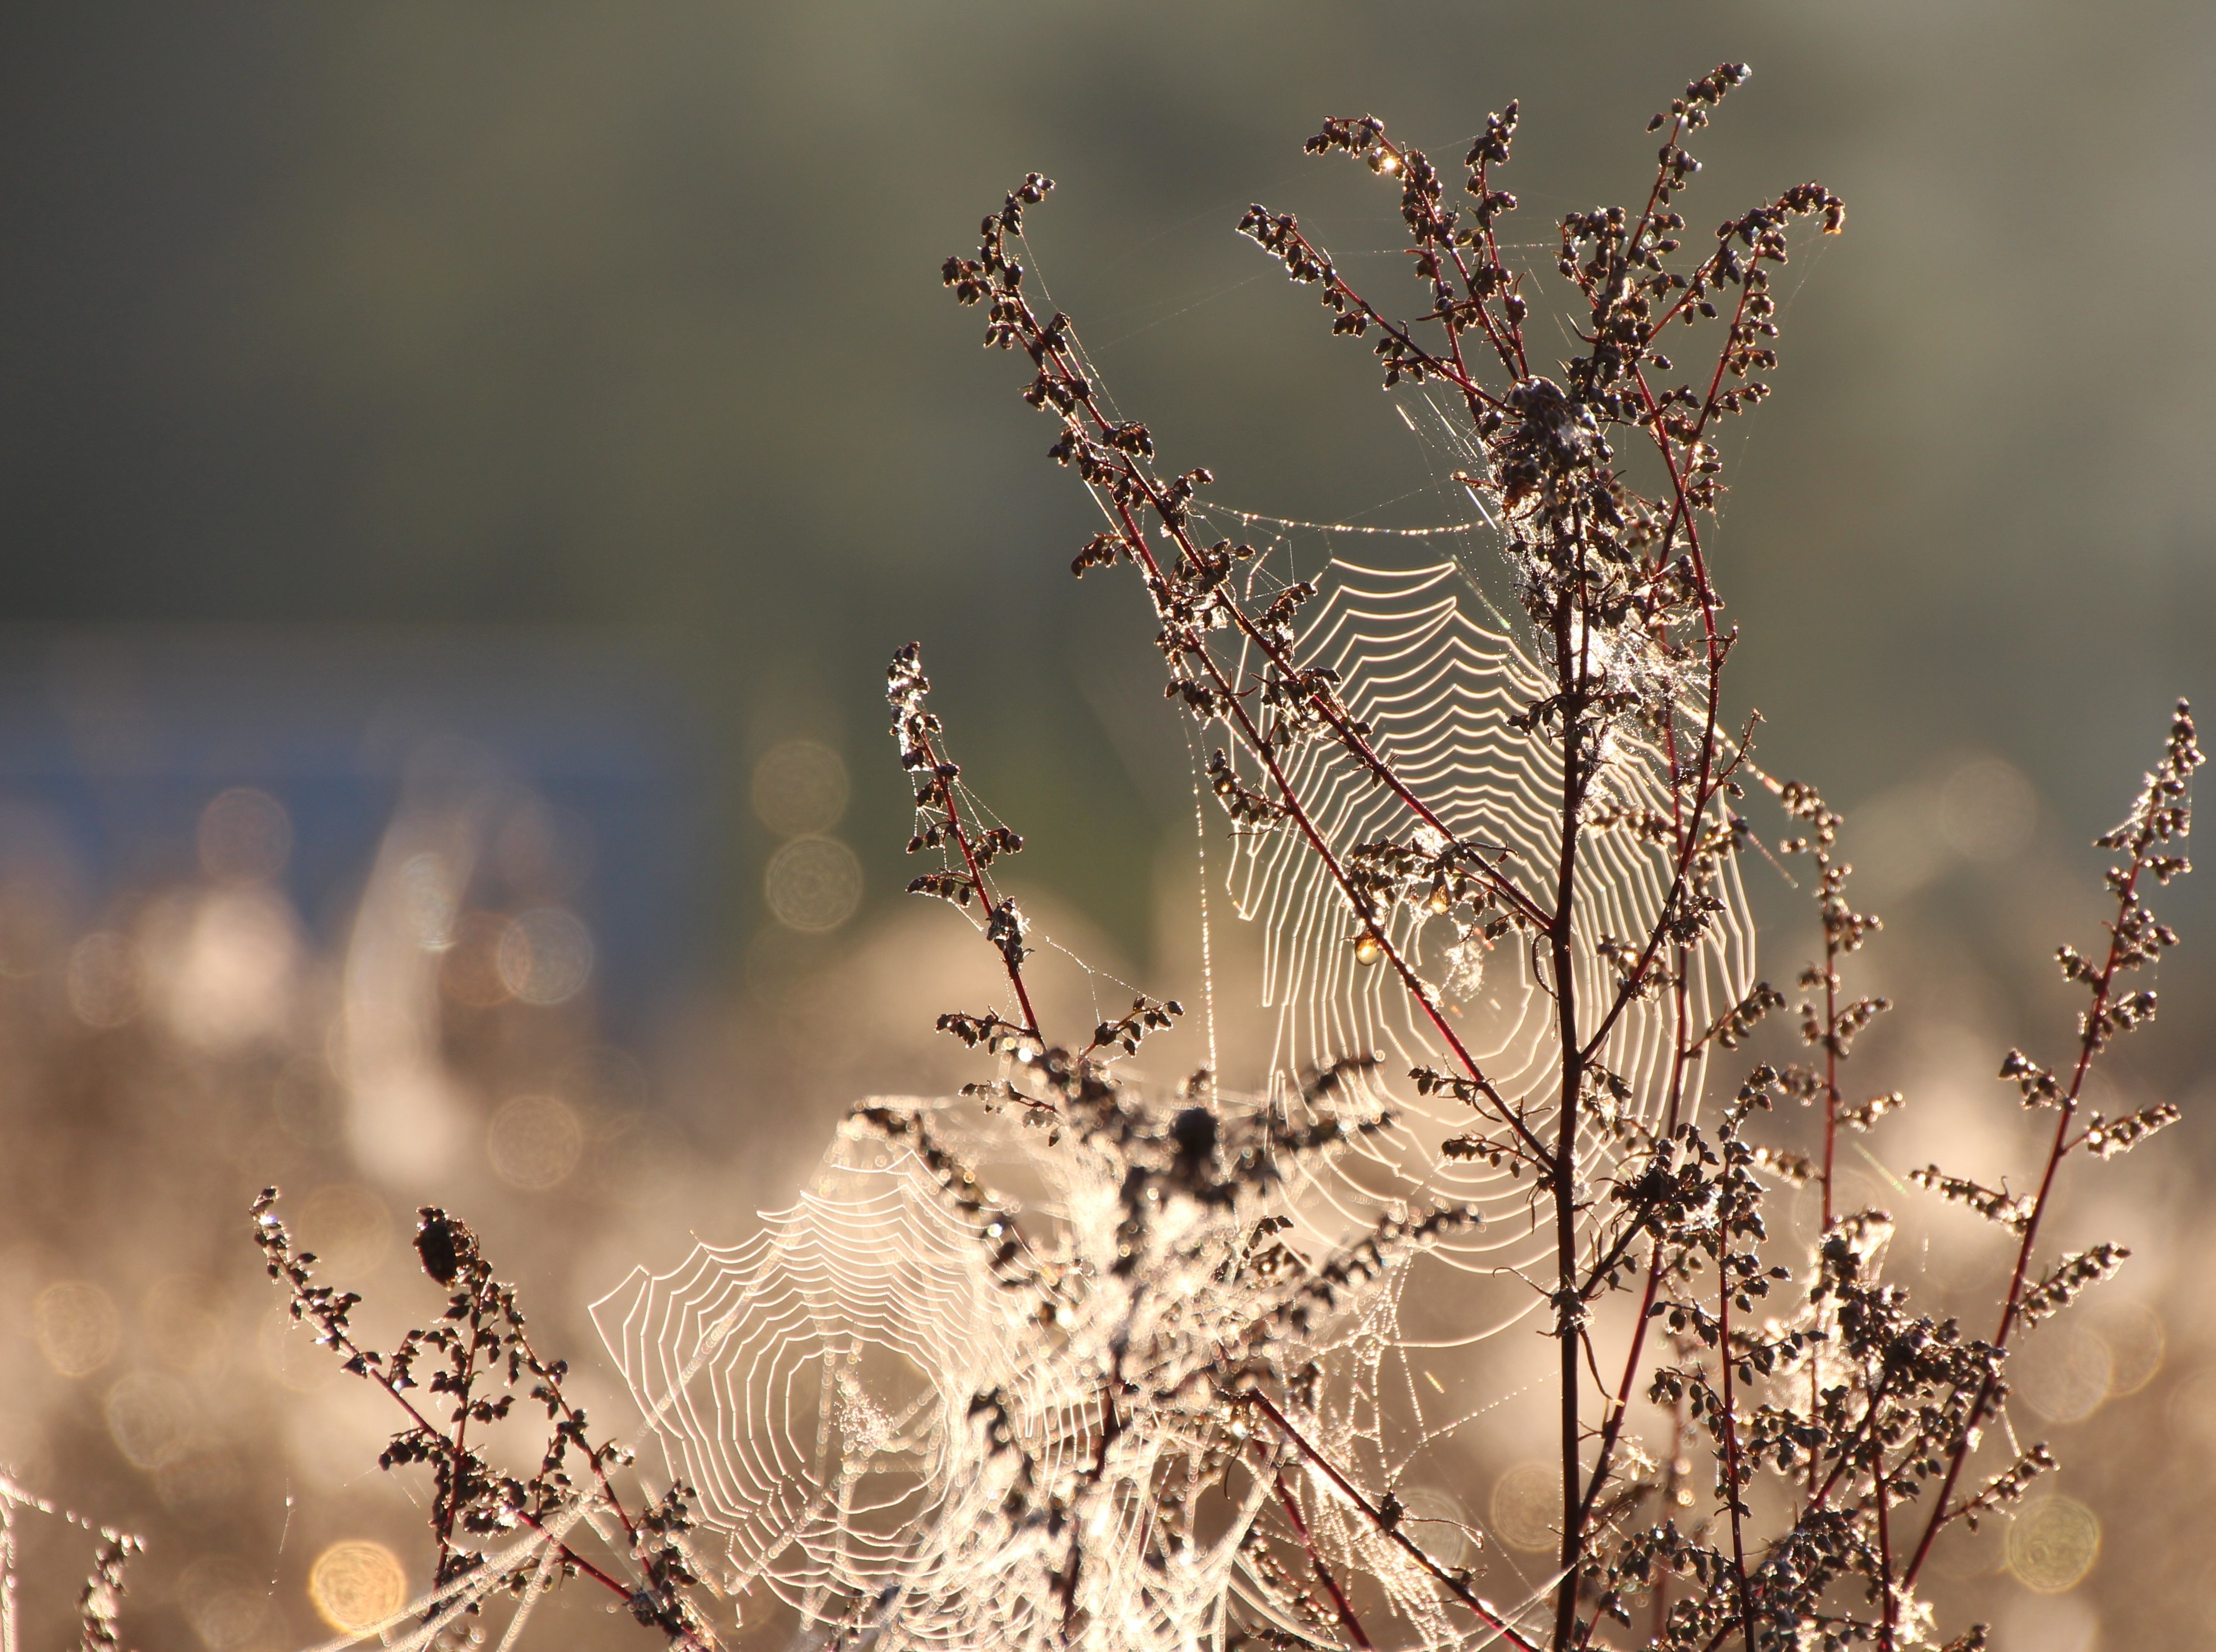
tree, water, nature, branch, blossom, winter, dew, plant, photography, leaf, flower, frost, spring, autumn, close, flora, season, twig, cobweb, close up, dewdrop, moist, network, moisture, freezing, macro photography